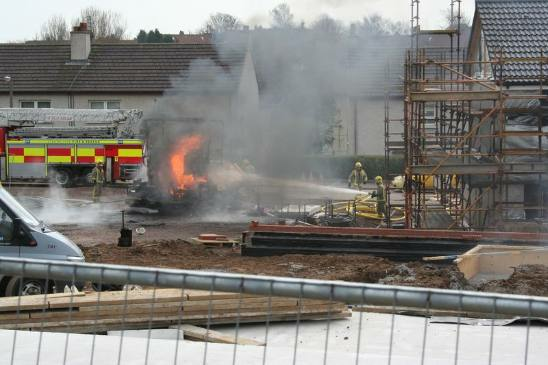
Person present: No